Barnett–Criss House

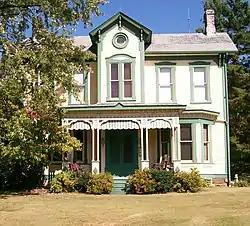
The Barnett Criss House on Best Road outside of New Concord, Ohio

The Barnett–Criss House is an Italianate style house constructed on the much traveled National Road a few miles east of New Concord, Ohio. The house was placed on the National Register on 1978-12-08.